Sky position (RA, Dec in degrees): 183.035, 21.256
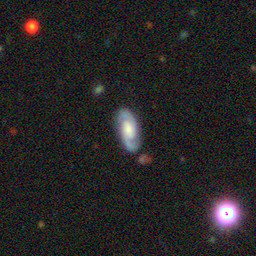
Galaxy morphology: Unbarred Loose Spiral Galaxies